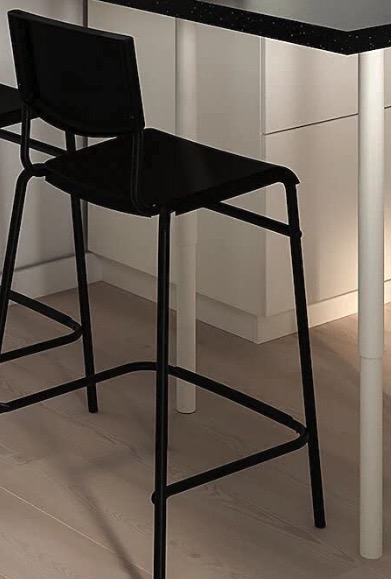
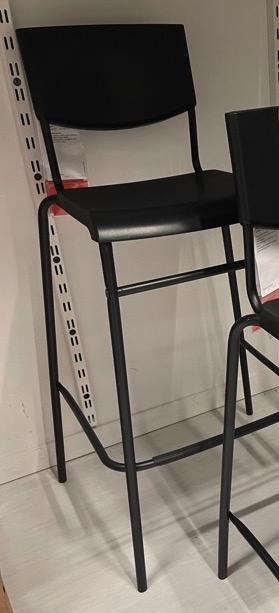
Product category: stool
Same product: yes